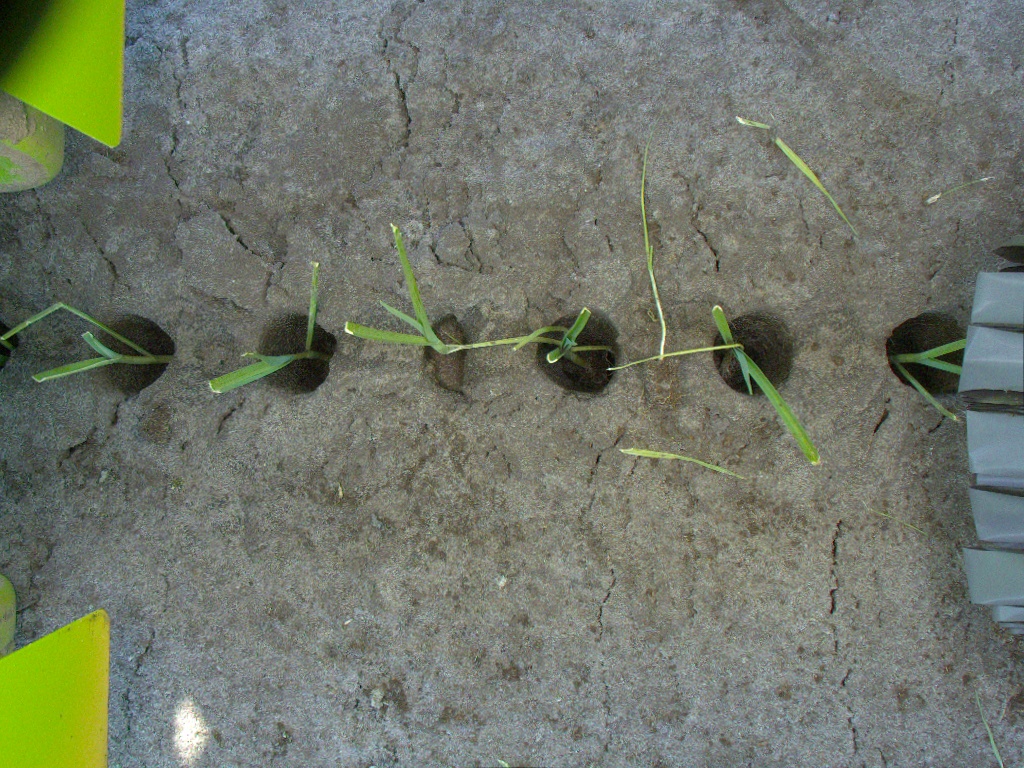
Crop: leek
Objects: stem_leek, stem_leek, stem_leek, stem_leek, stem_leek, stem_leek, stem_leek, leek, leek, leek, leek, leek, leek